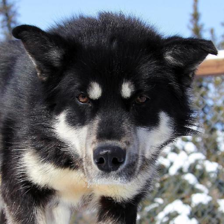
Label: animals